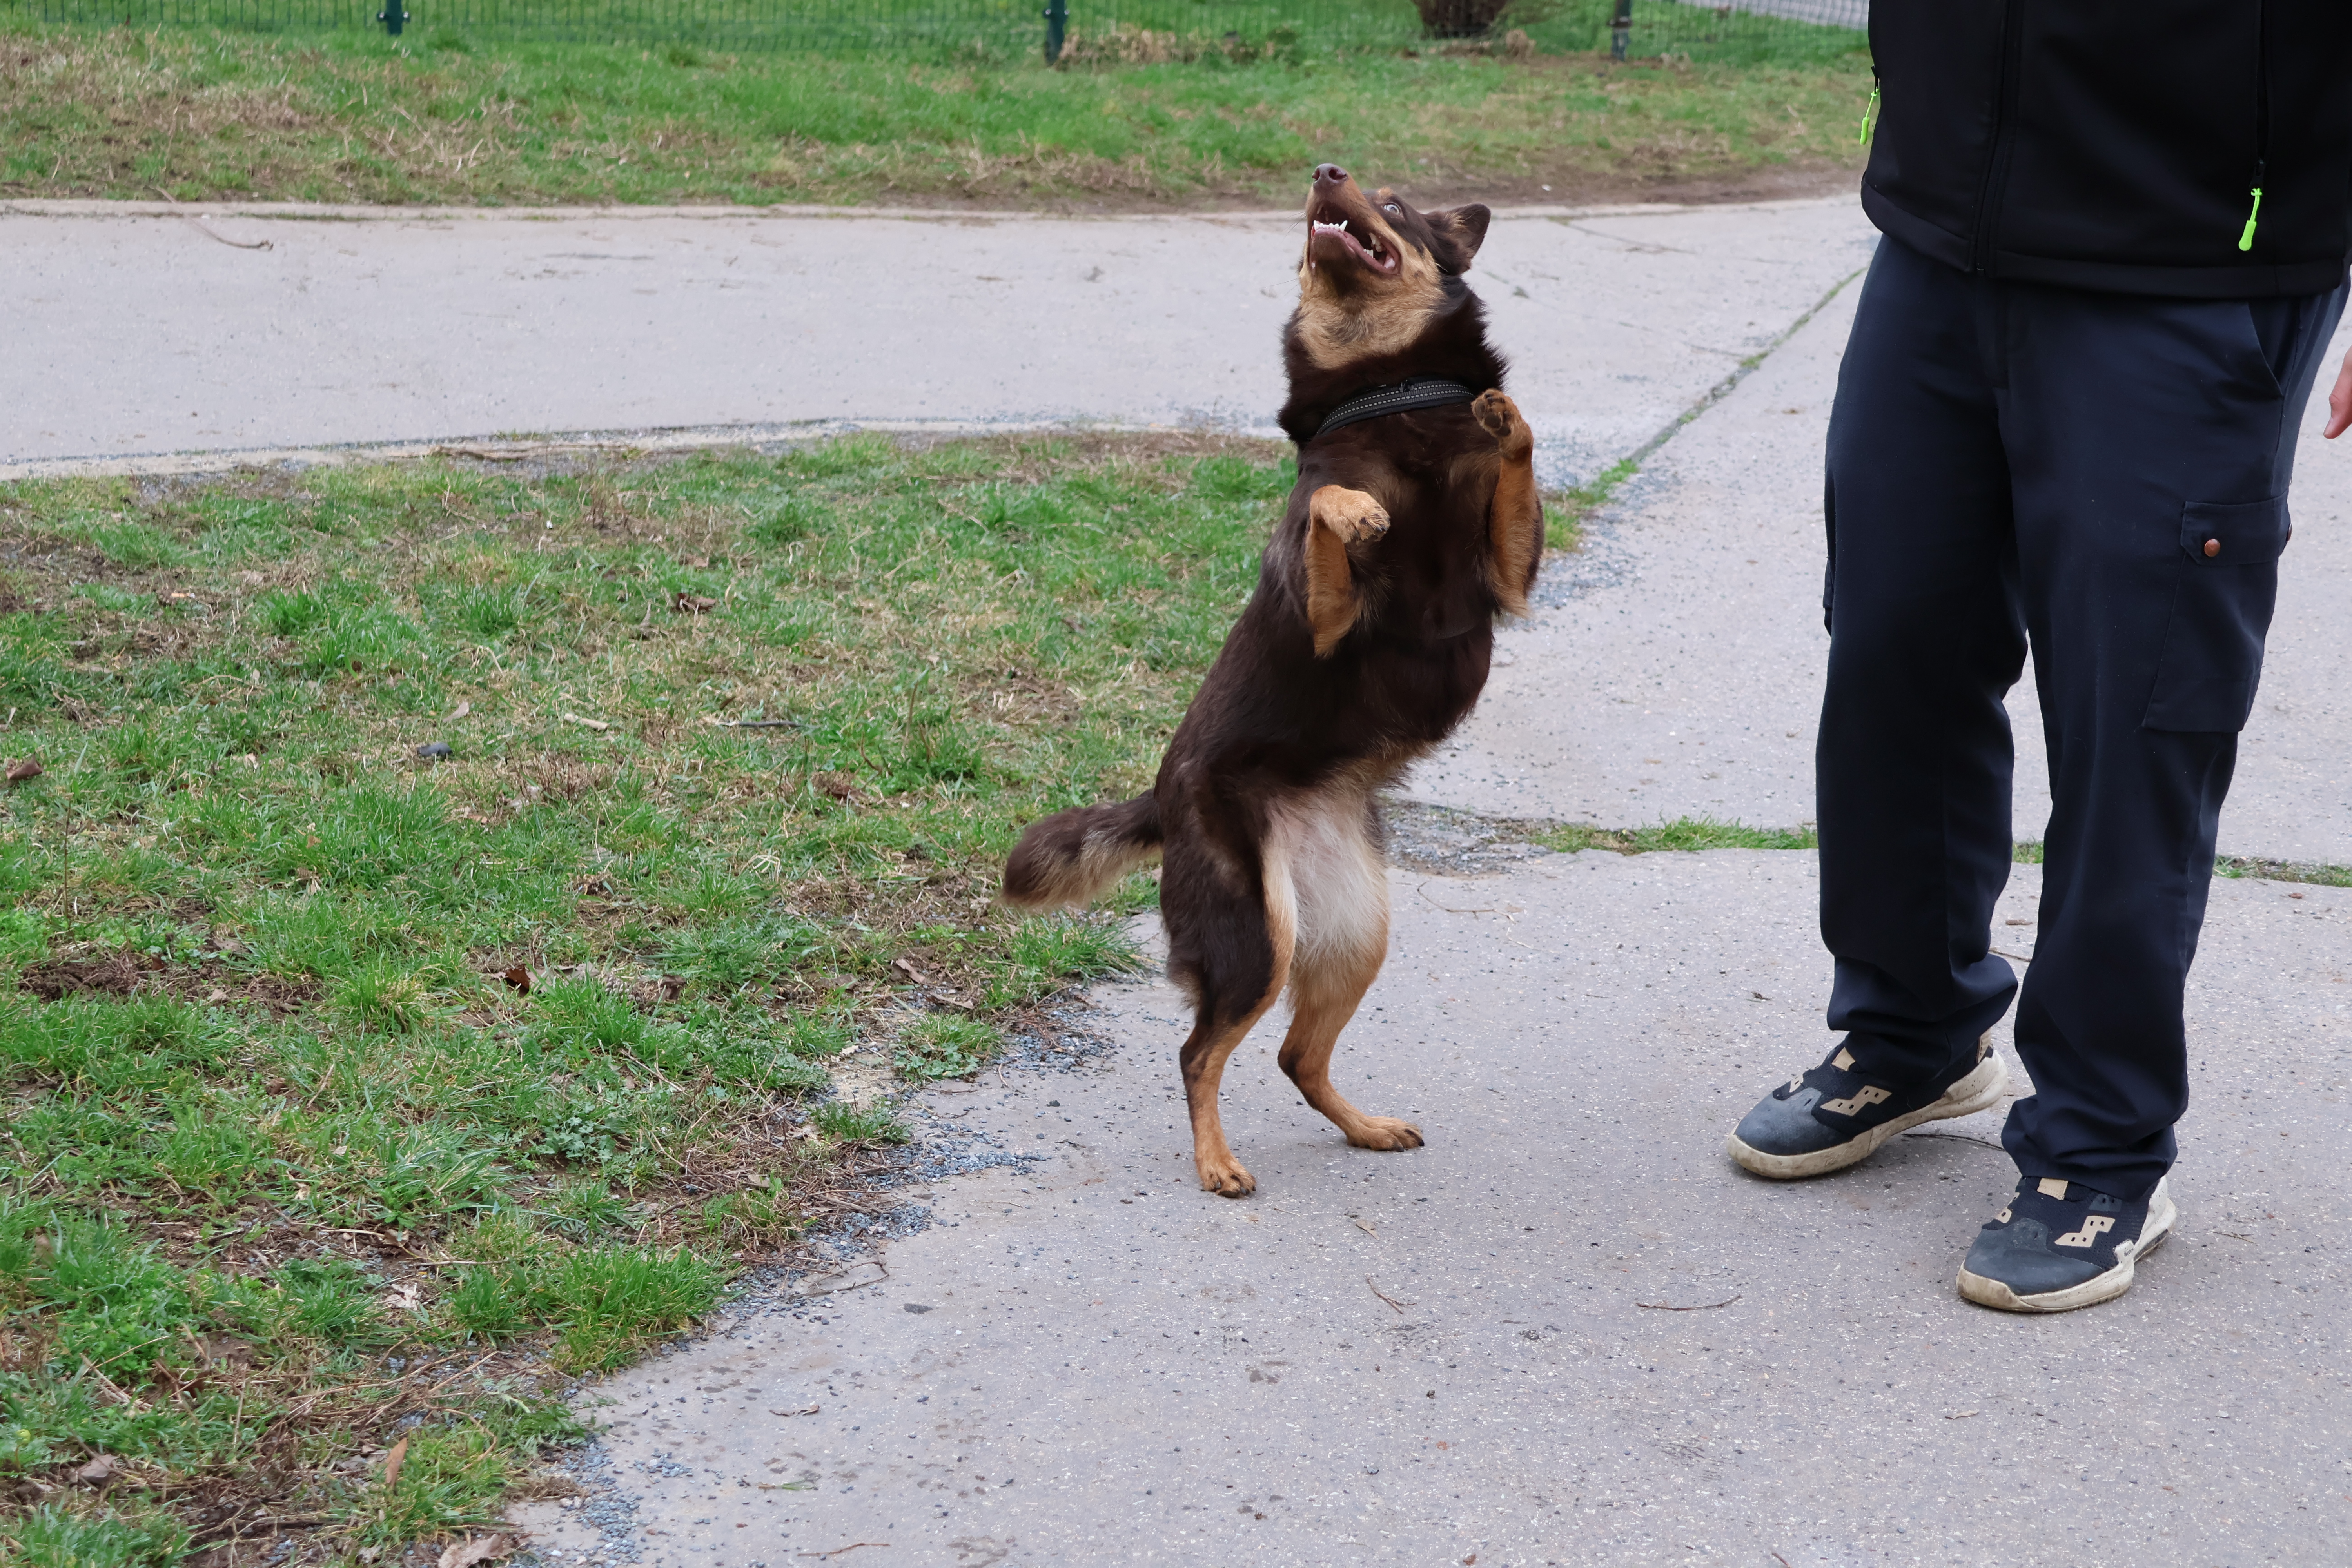
dog, dancing, dog breed, carnivore, old german shepherd dog, fawn, companion dog, herding dog, collar, leash, snout, tail, grass, sporting group, king shepherd, shetland sheepdog, canidae, german shepherd dog, fashion accessory, east european shepherd, dog walking, fur, working dog, human leg, law enforcement, guard dog, animal training, tervuren, Dog hiking, walking, asphalt